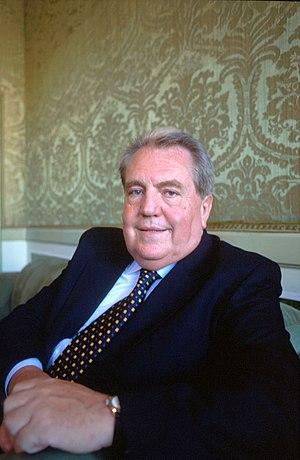
Giuseppe Pontiggia est un écrivain et critique littéraire italien, lauréat du prix Strega en 1989 et associé à la « Génération des années trente ».